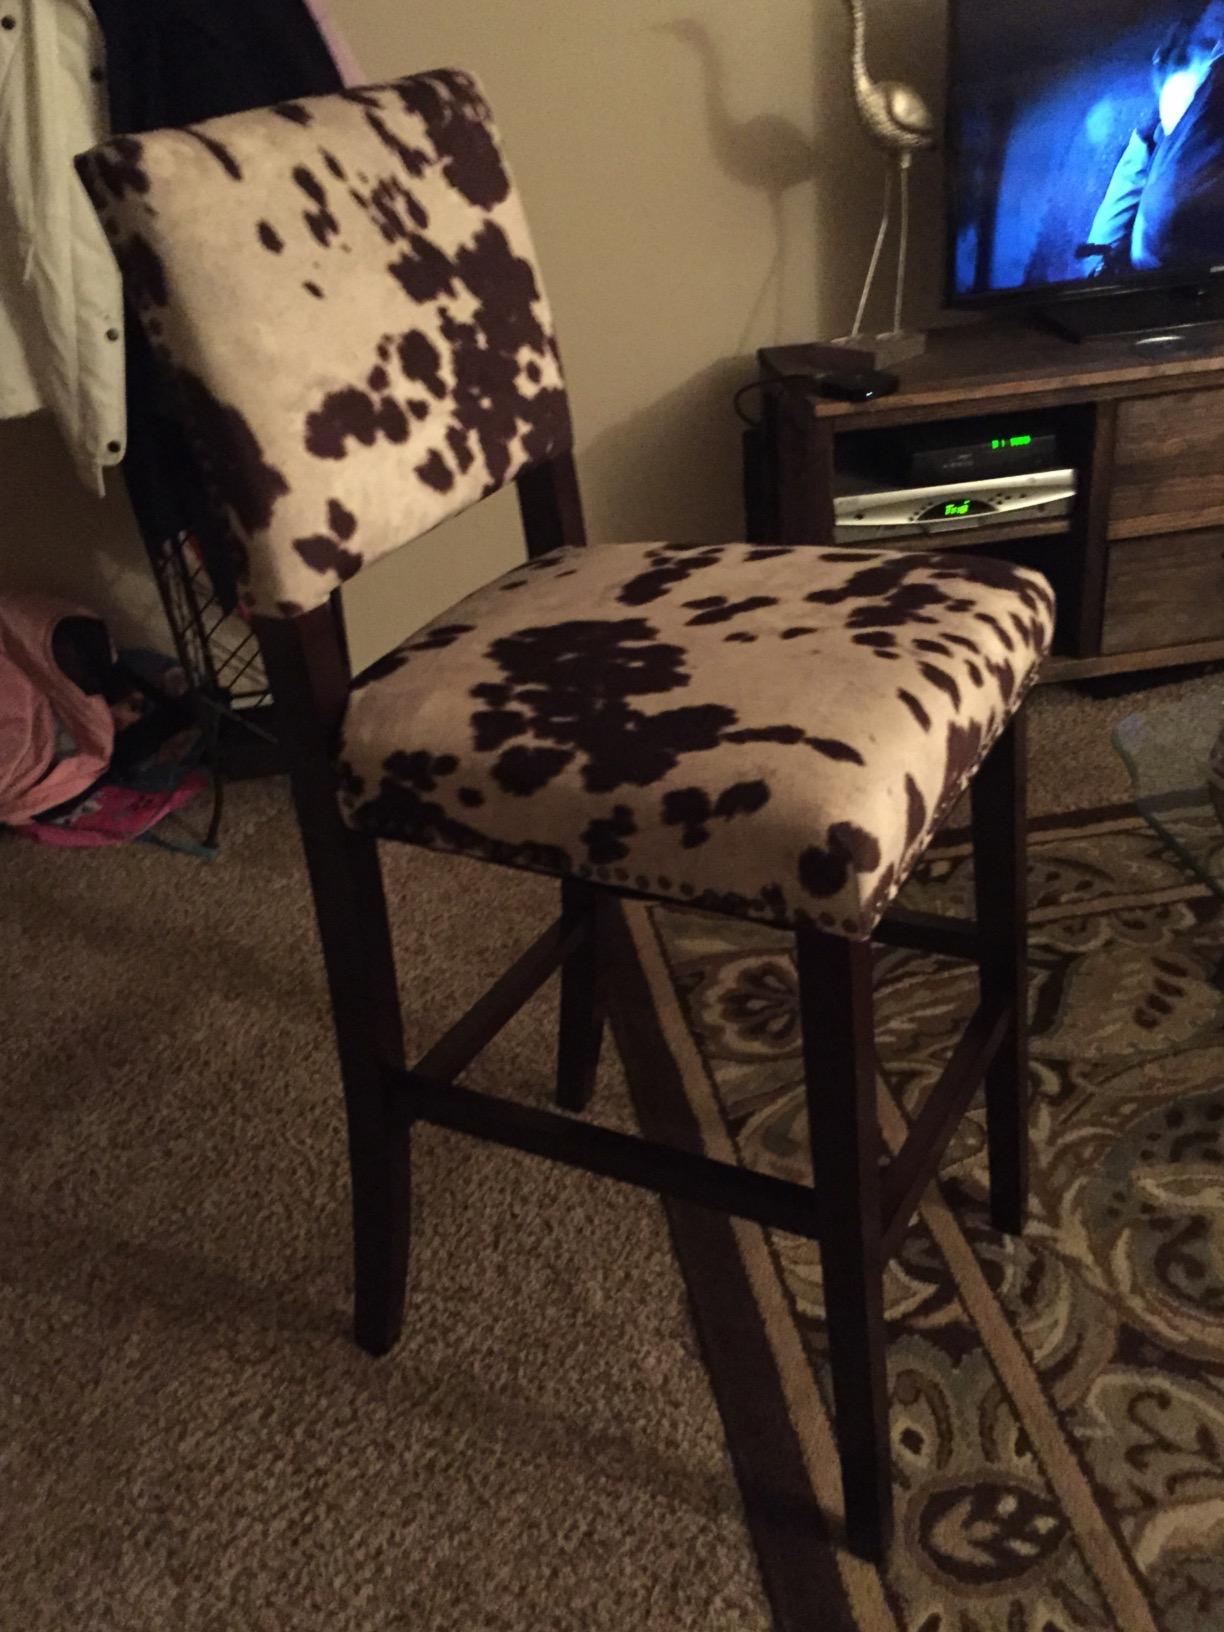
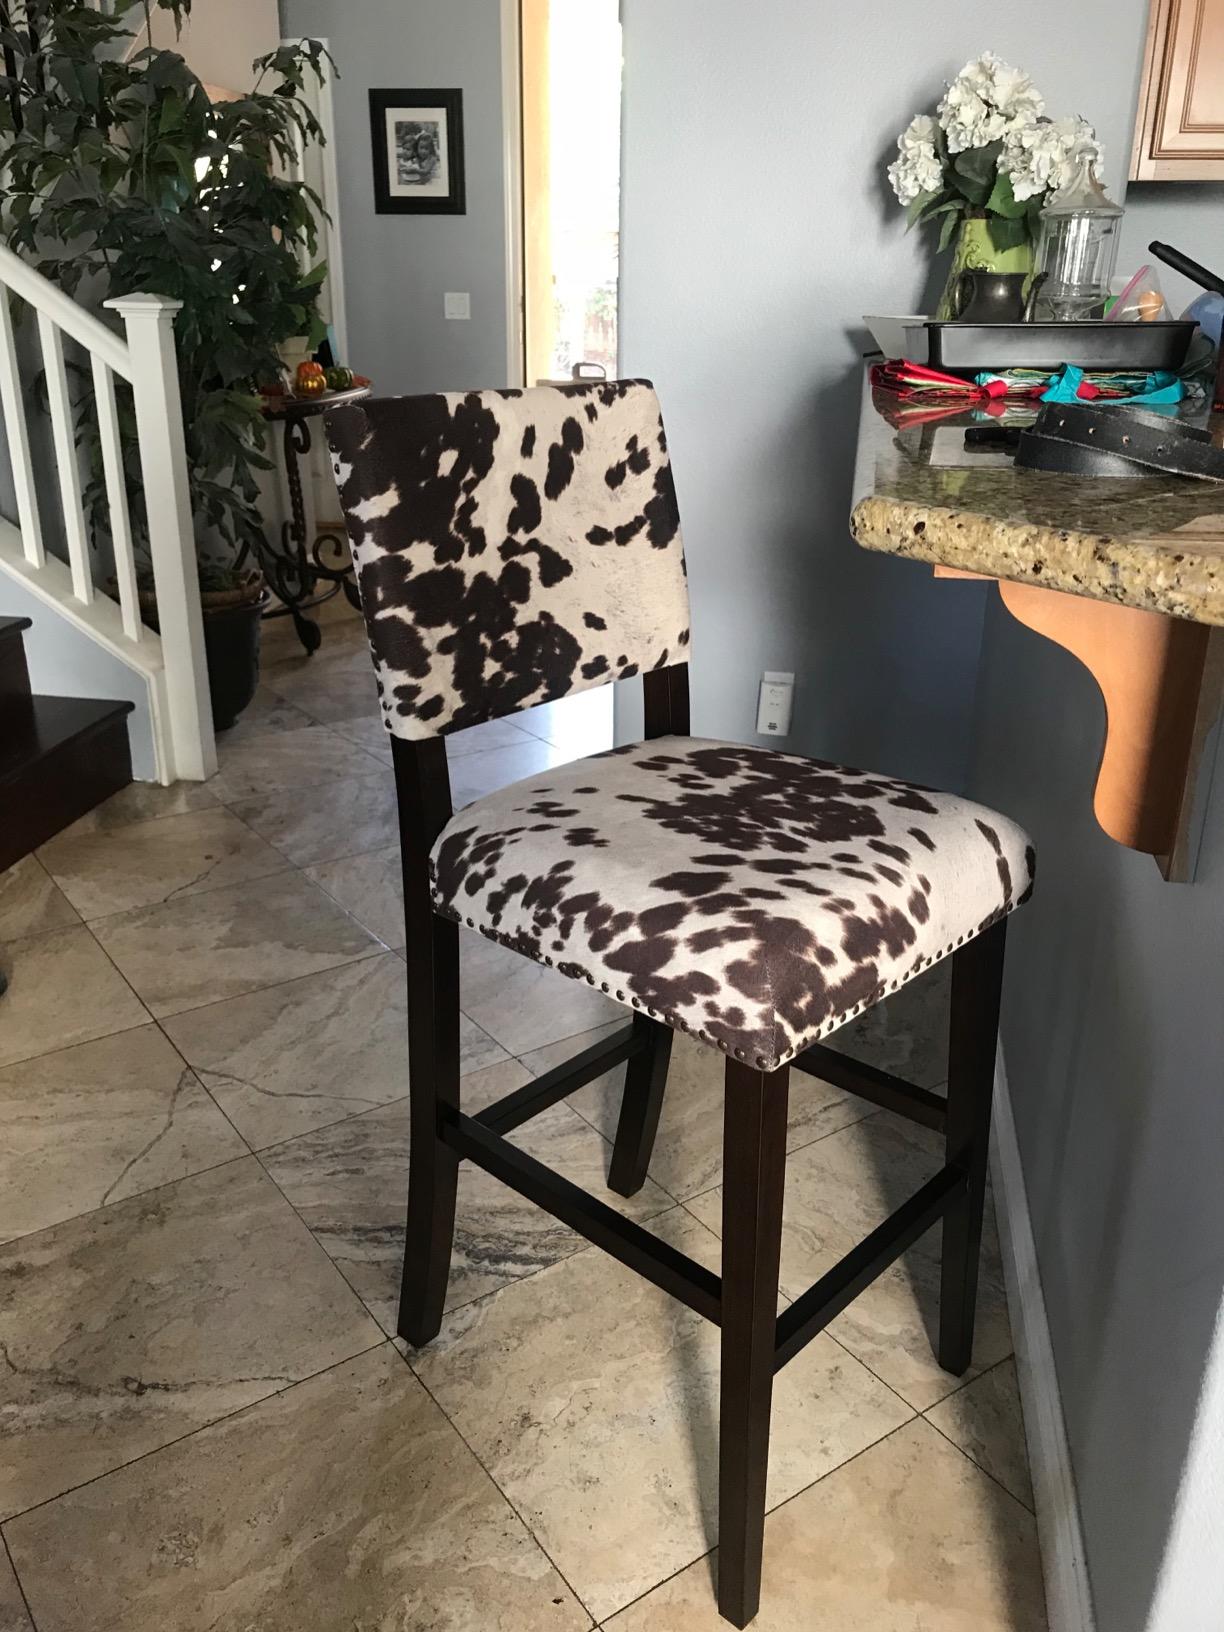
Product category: stool
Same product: yes